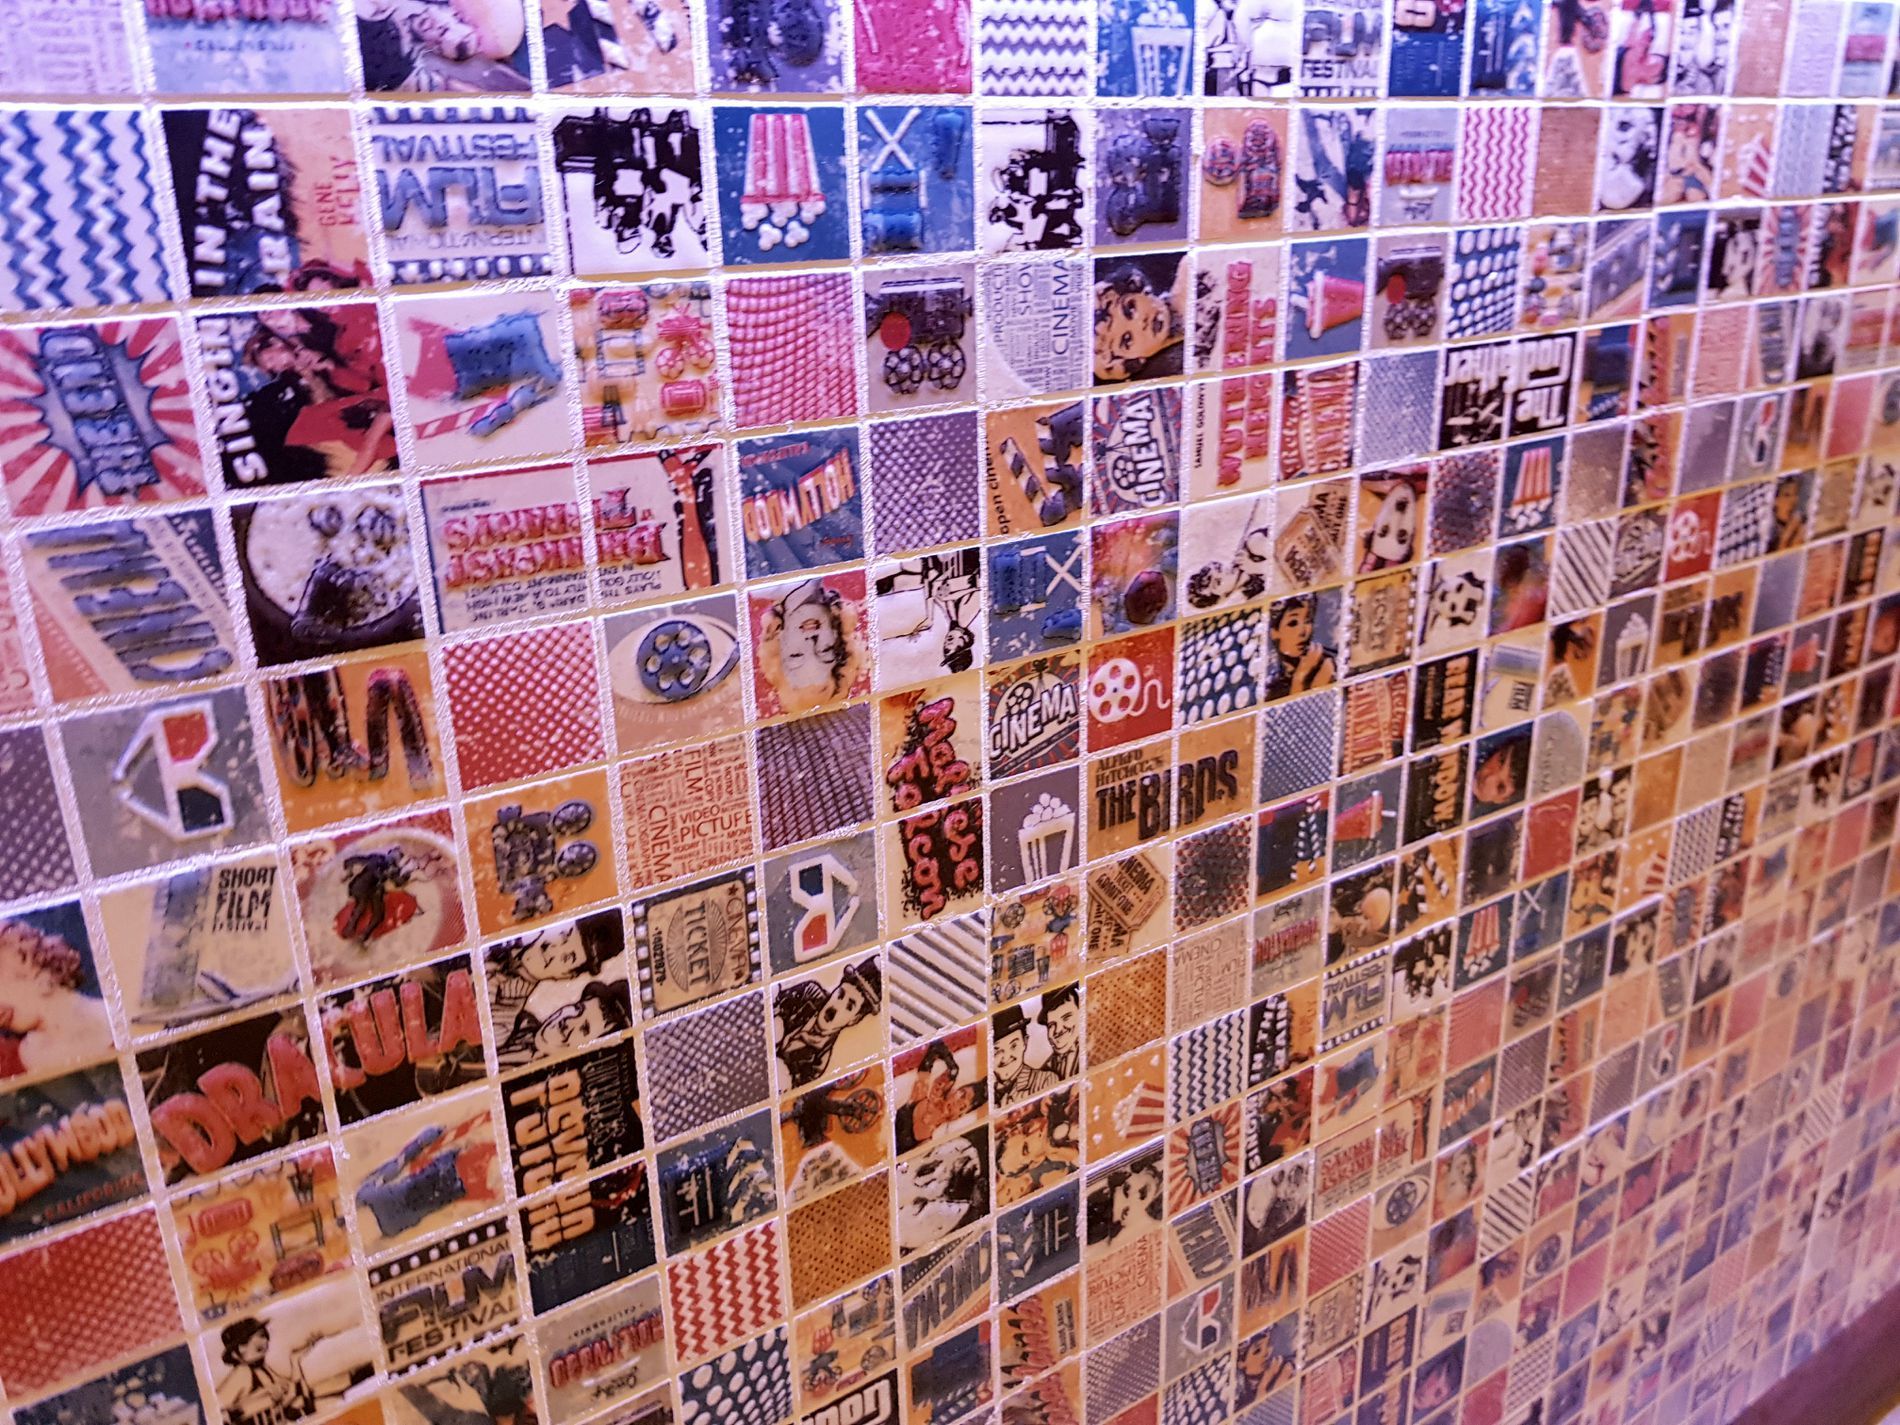
Vintage Film Wall.
Image features a wall covered with colorful tiles that appears to be vintage movies posters tiles such as Dracula, The Godfather, Singin’ in the Rain poster, etc...
An eye-level shot with a warm, colorful palette and a purple-pink tint, featuring a wall covered in colorful tiles that appear to be vintage movie posters, such as Dracula, The Godfather, and Singin’ in the Rain. The image evokes a sense of nostalgia, as most of the movies are classics.
Labels: Art, Collage, Architecture, Building, Person, Advertisement, Poster, Face, Head, Wall, Tile, Flag, American Flag, Text, Quilt, Book, Publication, Sticker, Vintage Movie Tiles
Camera: samsung SM-G955F
Aperture: F1.7
Exposure: 1/40 sec
ISO: 200
Focal length: 4.2 mm